Borovichsky District

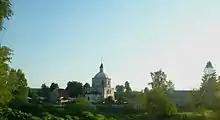
The Transfiguration Church (1764) in the village of Rovnoye, protected as a cultural heritage monument of federal significance

The district contains 14 cultural heritage monuments of federal significance and additionally 201 objects classified as cultural and historical heritage of local significance. Most of the federal monuments are archaeological sites.